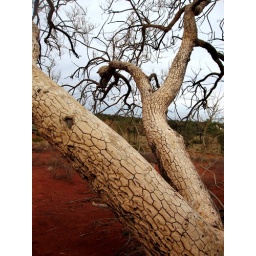
Interesting snake-like tree captured walking up a hill near my hotel in Uluru-Kata Tjuta National Park, Australia